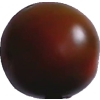
Label: tomato_maroon